United States raw milk debate

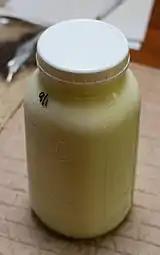
American raw milk

Pasteurization is a sanitation process in which milk is heated briefly to a temperature high enough to kill pathogens, followed by rapid cooling. While different times and temperatures may be used by different processors, pasteurization is most commonly achieved with heating to 161 degrees Fahrenheit (71.7 degrees Celsius) for 15 seconds. Milk is tested following pasteurization to confirm that bacteria have been killed to an acceptable level. Pasteurization kills pathogenic bacteria which occasionally may be present in milk, including those causing tuberculosis ("Mycobacterium bovis"), listeriosis ("Listeria monocytogenes"), Q fever ("Coxiella burnetii"), brucellosis ("Brucella"), campylobacteriosis ("Campylobacter"), salmonellosis ("Salmonella"), and several other foodborne illnesses (e.g.). Pasteurization may not kill some resistant bacteria, which can eventually cause souring and spoilage of fresh milk. UHT pasteurization (Ultra High Temperature) is a more extreme form of pasteurization heating milk to a temperature high enough to kill spoilage organisms also.